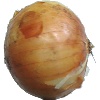
Label: Onion White 1